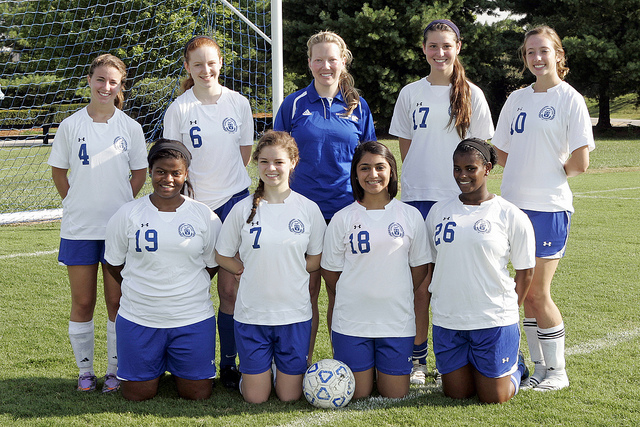
những người phụ nữ đang chụp hình cùng quả bóng trên sân